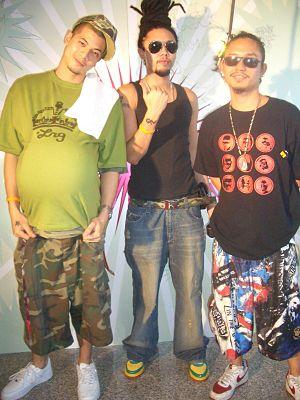
Prinya Intachai, surnommé Way, nom de scène P.Cess et Daboyway, né le 10 janvier 1981 à New York, est un rappeur et un acteur thaïlandais.